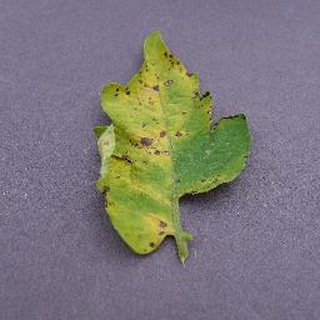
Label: tomato_septoria_leaf_spot